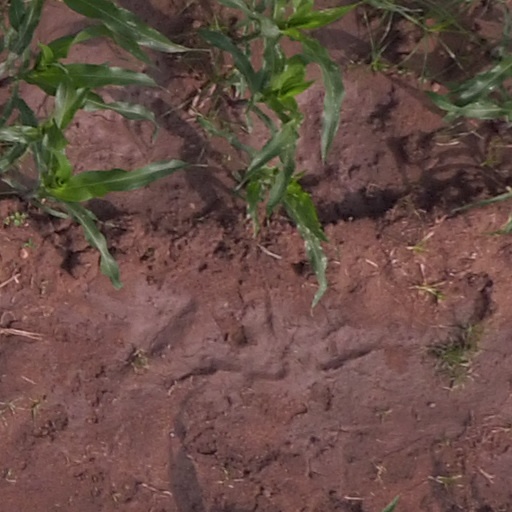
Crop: maize; corn